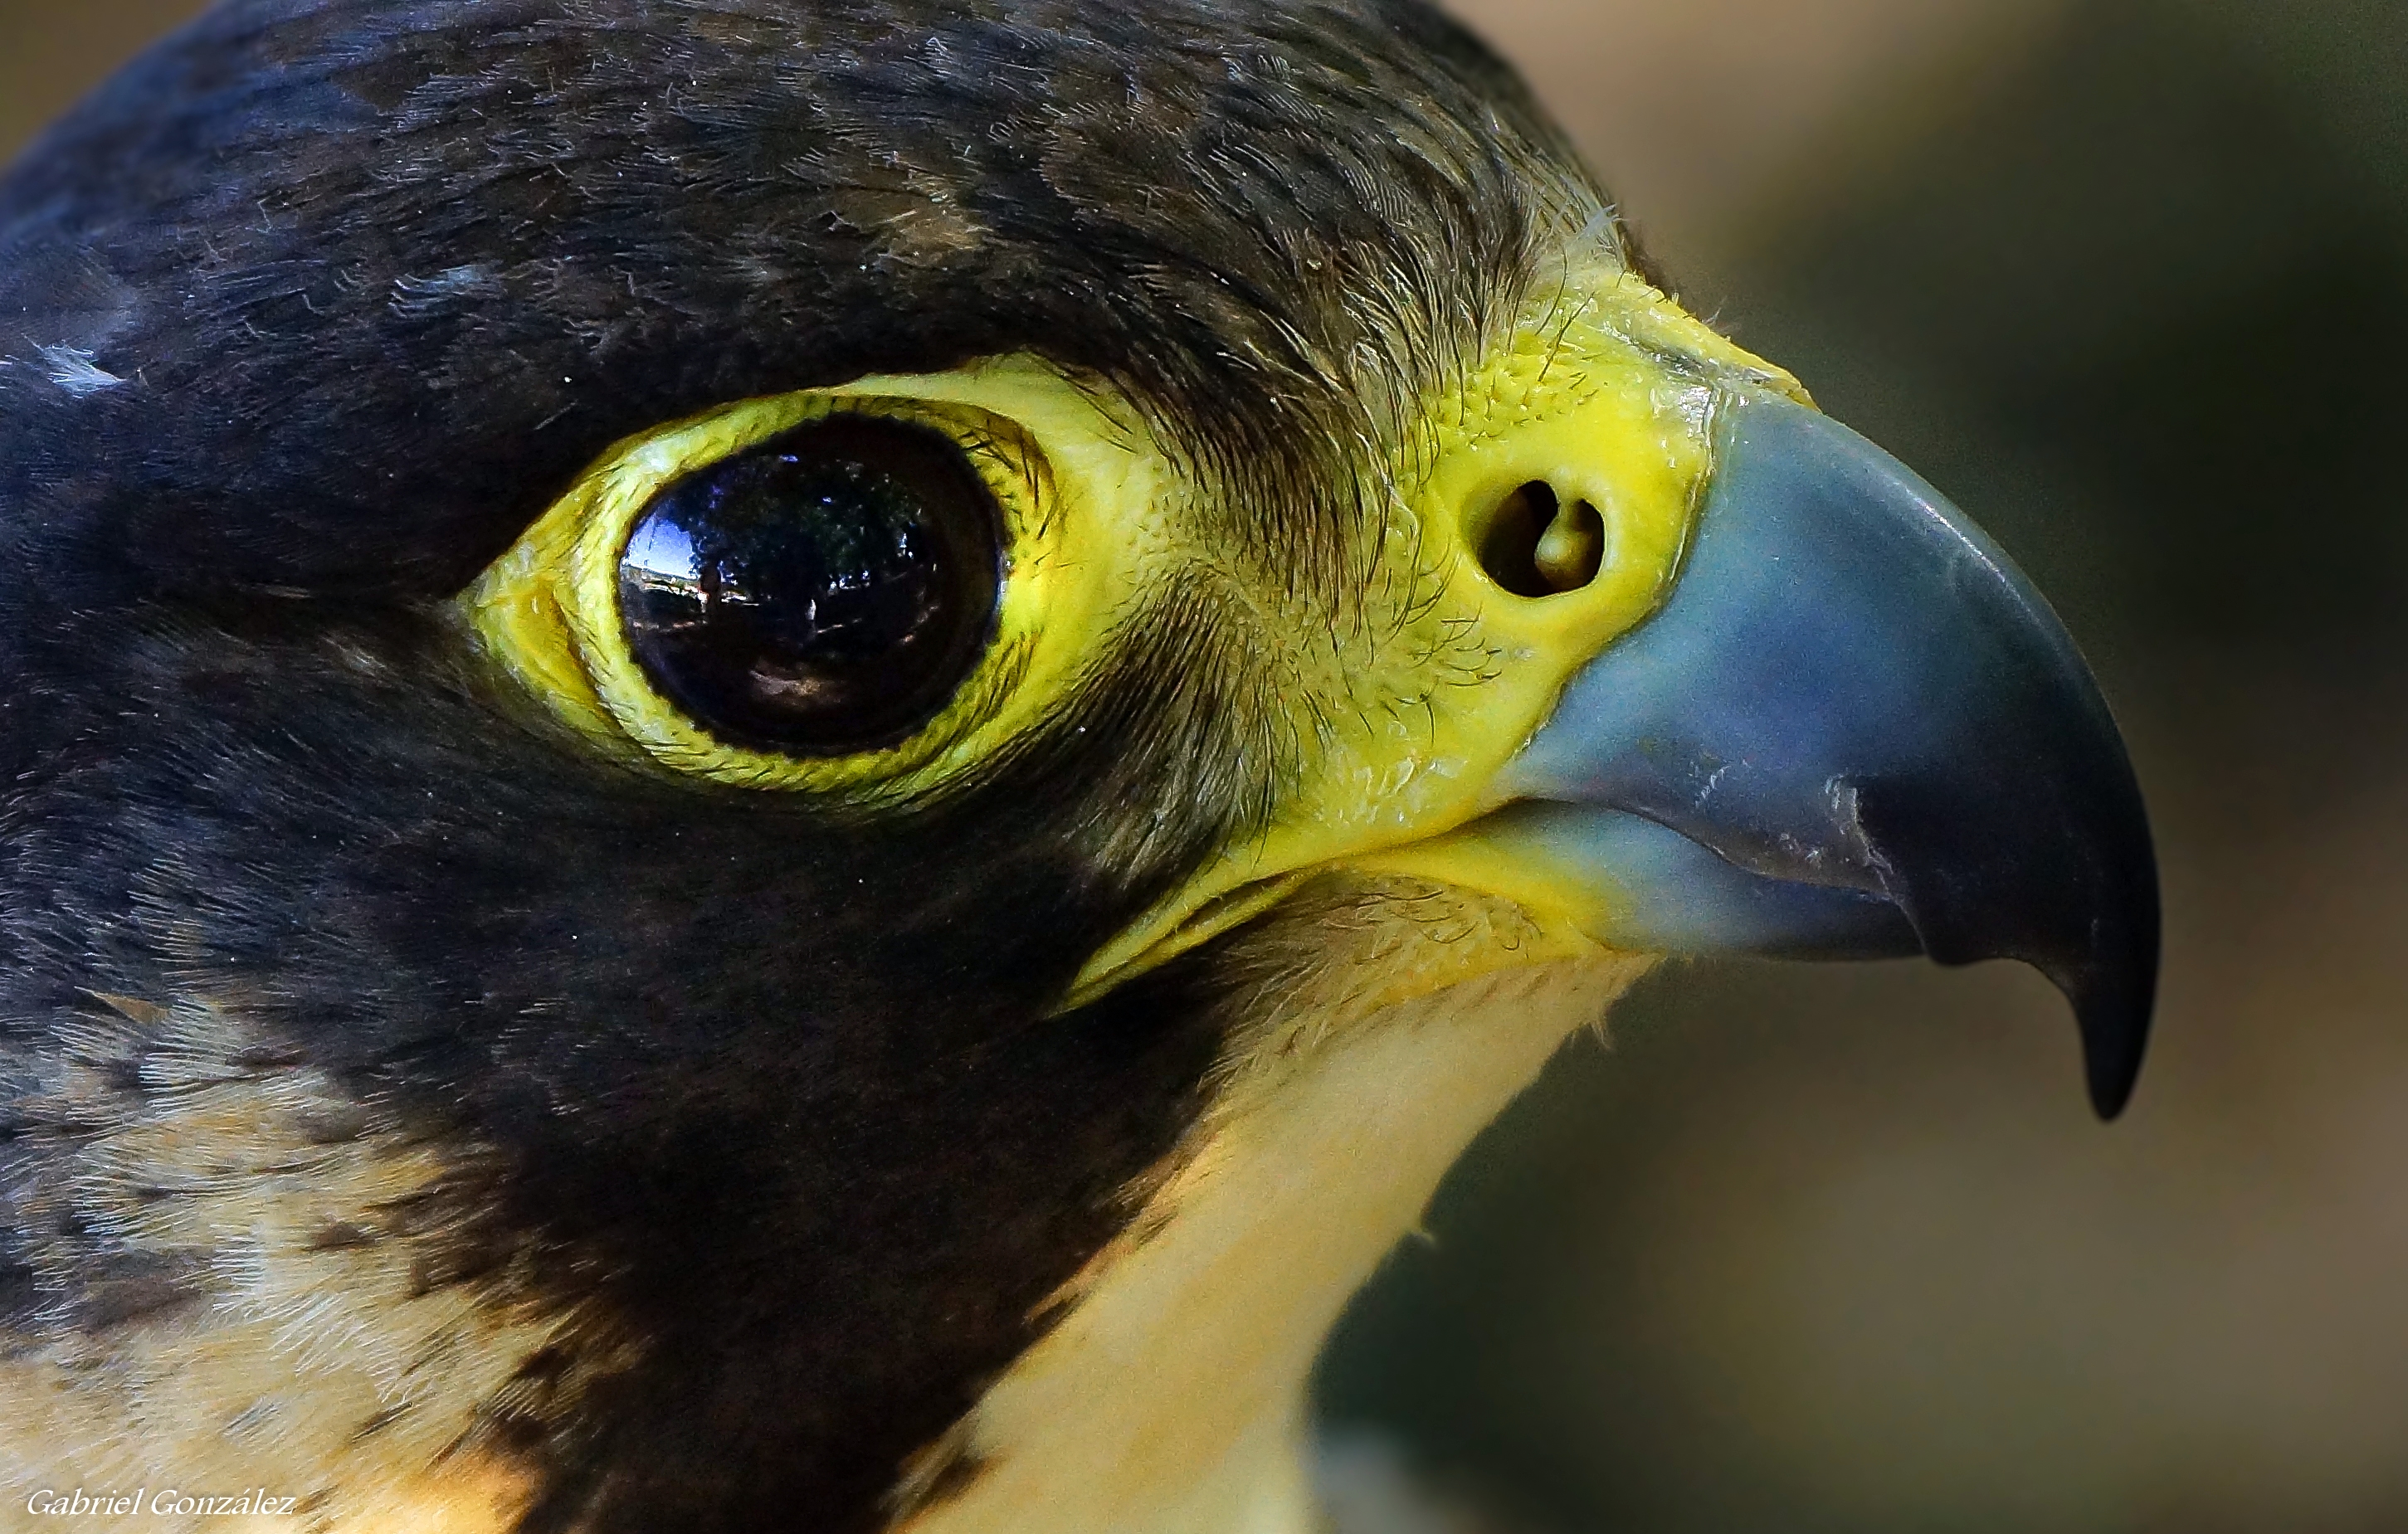
nature, bird, photo, wildlife, beak, macro, yellow, fauna, macaw, close up, eye, animals, vertebrate, parrot, naturaleza, a77, falcon, g, ggl1, gaby1, xovesphoto, animales, sonya77, xelodegalicia, sonya77v, cetreria, falconry, gabrielcoru a